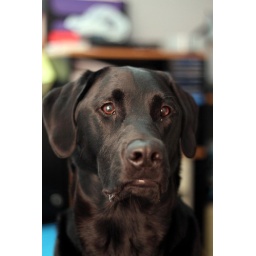
Playing around, using my hand to bounce the built in flash off a white door camera left